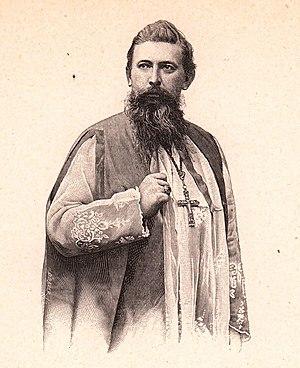
Mgr Le Roy, vicaire apostolique au Gabon,